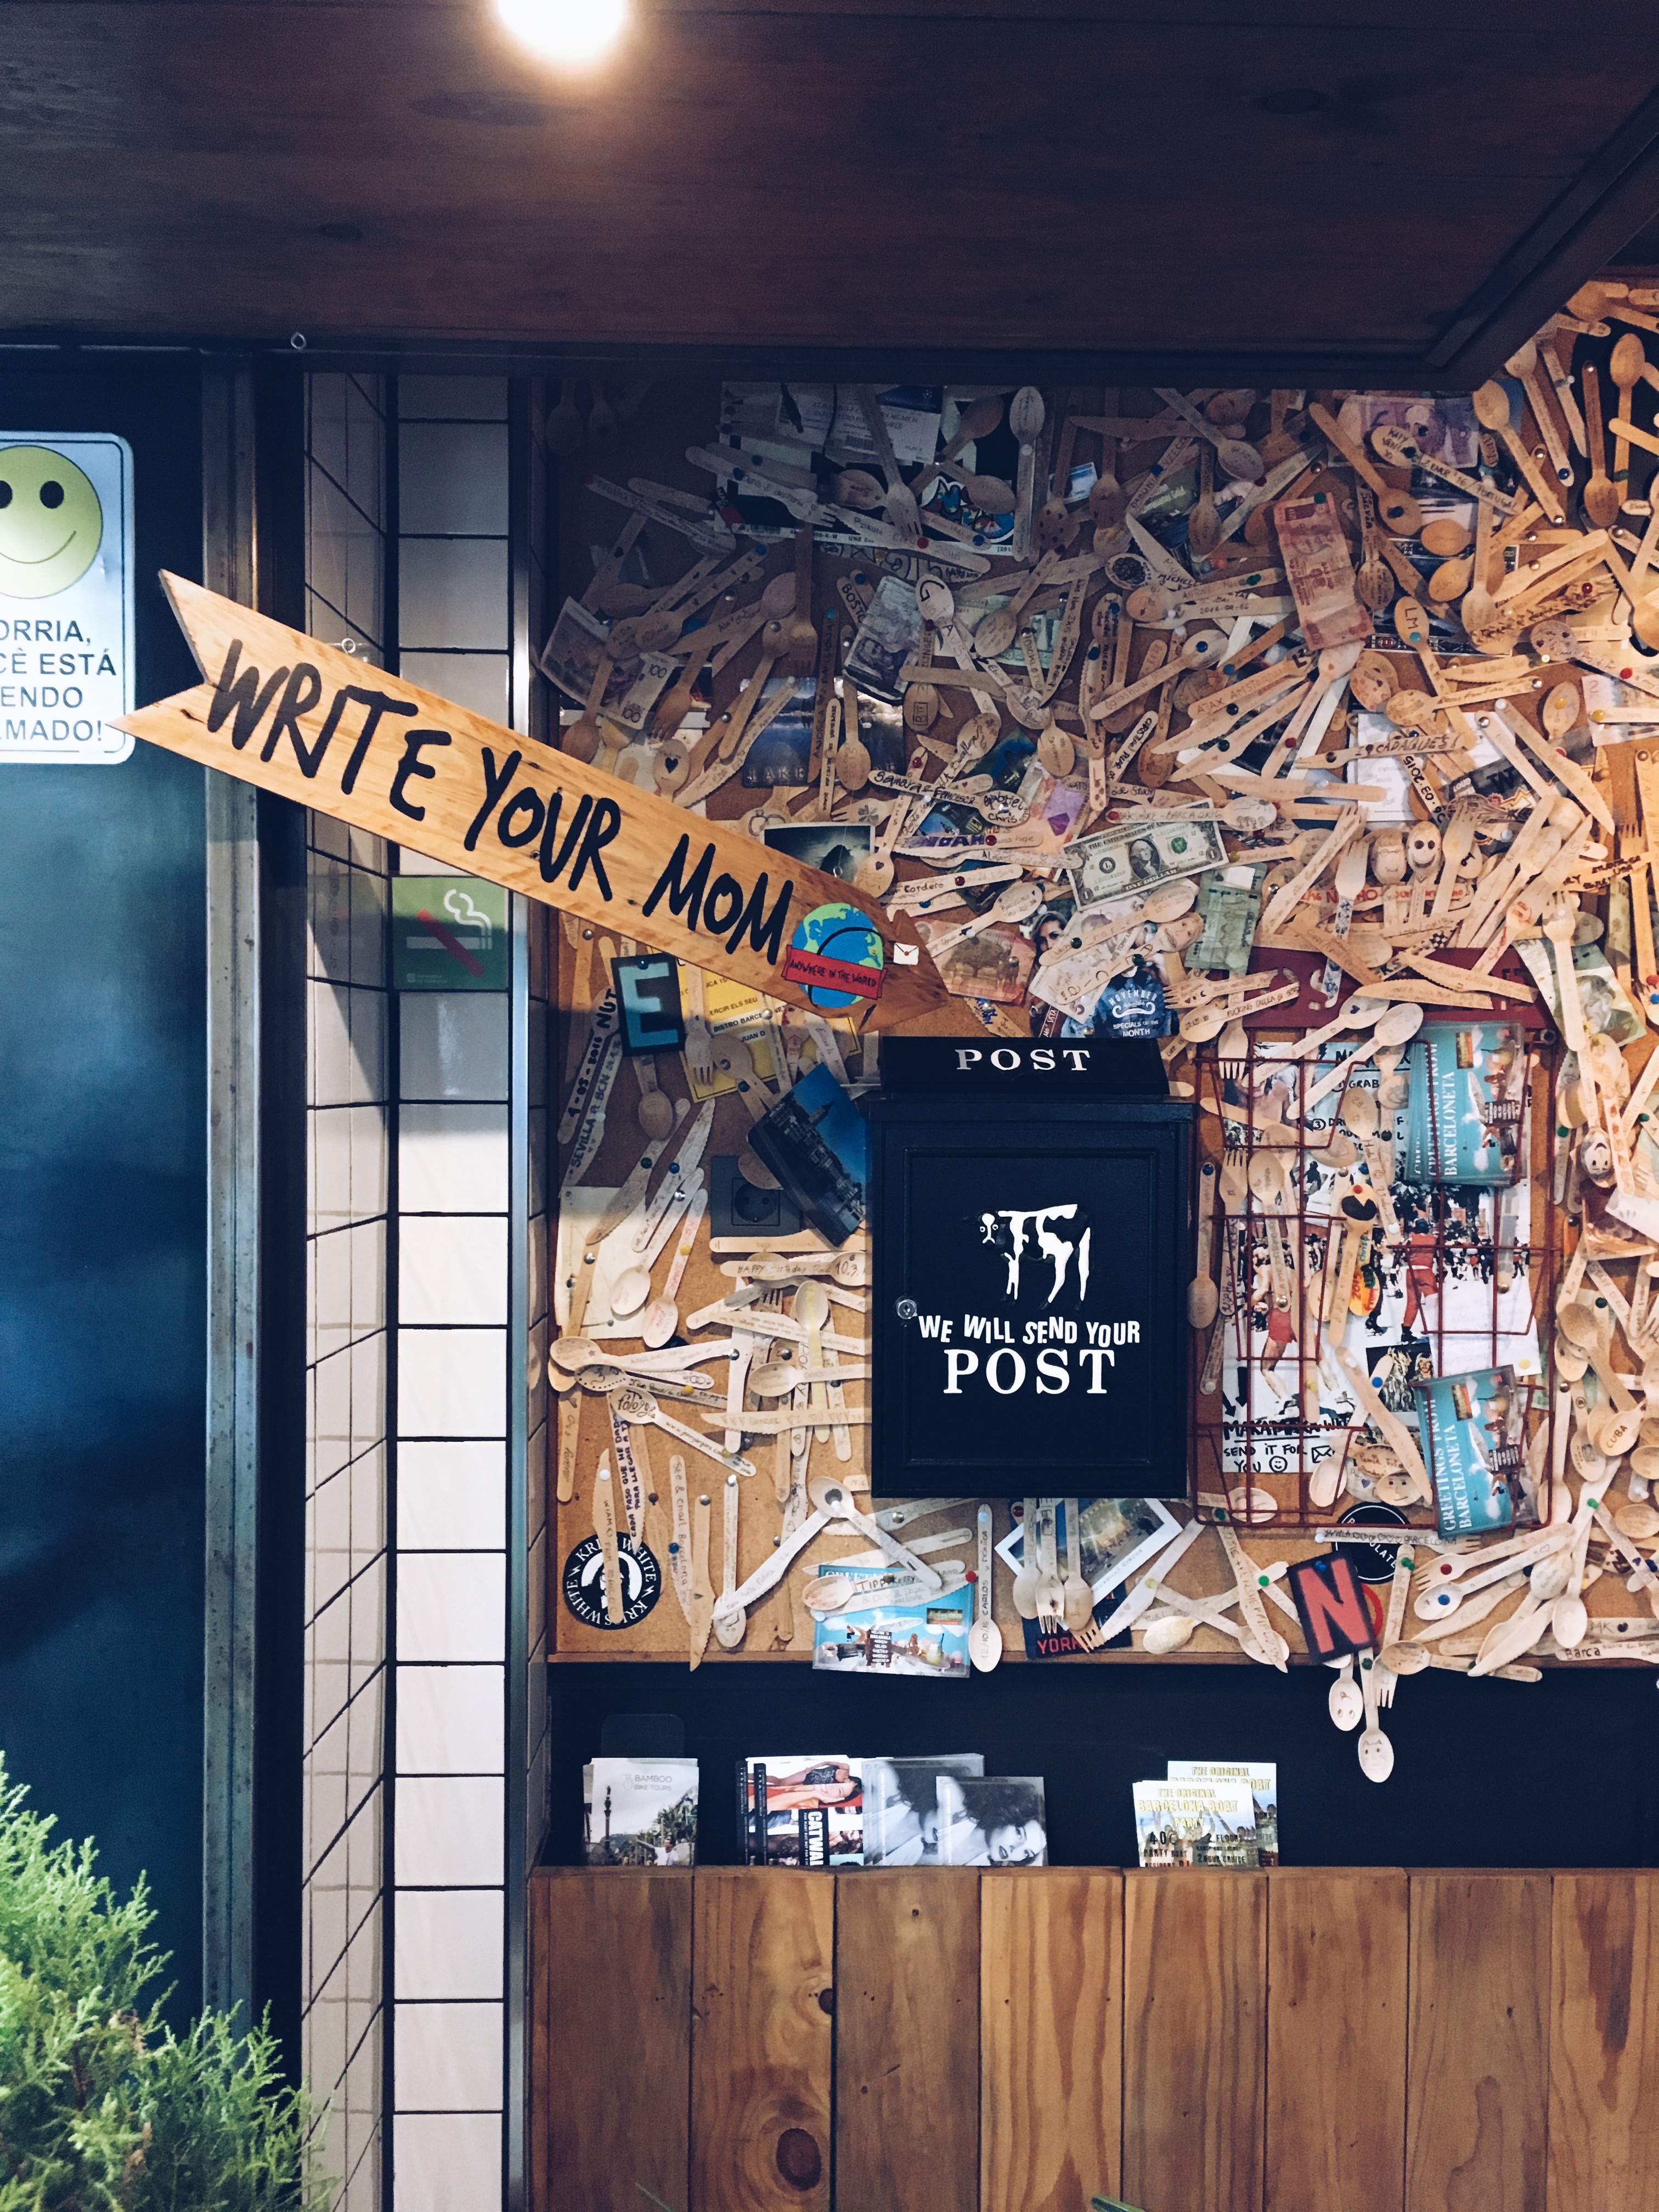
wall, advertising, art, design